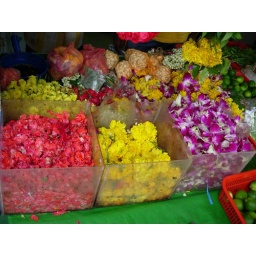
These flowers can be purchased in a bag to be offered to the Hindu gods.